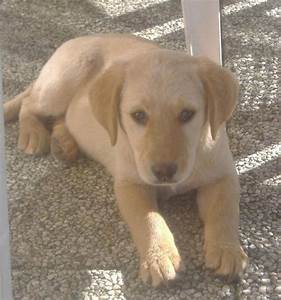
Label: cane